Harmony Hall (Kinston, North Carolina)

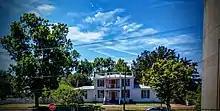
Harmony Hall, the historic landmark located at 109 E King St. Kinston NC

The Greek Revival alterations made in the 19th century removed most of the early Georgian and Federal architectural details. The two-story frame building features single story wings on the east and west sides, a brick foundation, and low pyramidal roof. The original portion of the home is three bays wide while the wings are one bay. Two wooden pillars support the two-story single-bay porch with a trellis balustrade located on the facade. The entrance features a seven-pane transom and sidelights while the second floor porch door features just the sidelights. Each side of the original portion is three bays wide and features a Flemish bond brick chimney. The east and west sides of the wings are two bays wide and each has an interior end chimney. The rear side of the building is three bays wide and includes a back entrance and common bond chimney. A small porch on the rear entrance connects the house with a frame kitchen building. The home's windows are nine-over-nine sash on the original portion's facade, nine-over-nine on the first floor of the wings, and six-over-six on the second floor of the wings.